Jakob Eklund

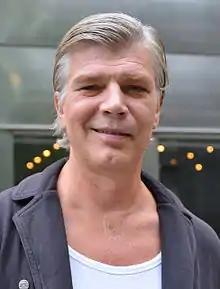
Jakob Eklund in 2013.

Jakob Anders Eklund (born 21 February 1962) is a Swedish film, television and stage actor. He portrayed the fictional police officer Johan Falk in 20 movies.